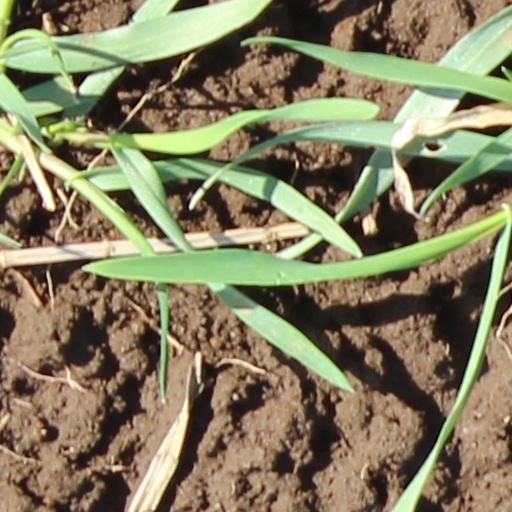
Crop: wheat